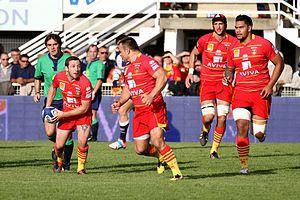
Romain Taofifénua, né le 14 septembre 1990 à Mont-de-Marsan, est un joueur international français de rugby à XV évoluant au poste de deuxième ligne au RC Toulon.
Pour la saison 2012-2013, l' Union sportive arlequins Perpignan-Roussillon dispute le Top 14 et l' Amlin Challenge Cup
Tobias Gerald Albert Lieven Flood, dit Toby Flood, né le 8 août 1985 à Frimley, est un joueur de rugby à XV anglais. Il joue en équipe d'Angleterre et évolue au poste de demi d'ouverture ou de centre. Il retourne au Newcastle Falcons où il y a joué pendant 4 ans, après avoir joué à Newcastle Falcons, Leicester Tigers et au Stade toulousain.
David Mélé, né le 22 octobre 1985 à Narbonne, est un joueur français et international espagnol de rugby à XV qui évolue au poste de demi de mêlée. Il évolue successivement à l'USA Perpignan, à Leicester, au Stade toulousain et au FC Grenoble avant de terminer sa carrière en 2018-2019 dans son club formateur perpignanais.
Jérôme Garcès, né le 24 octobre 1973 à Pau, est un arbitre international français de rugby à XV.